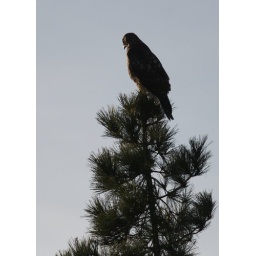
Red-tailed hawk perched in a pine tree in the late afternoon.